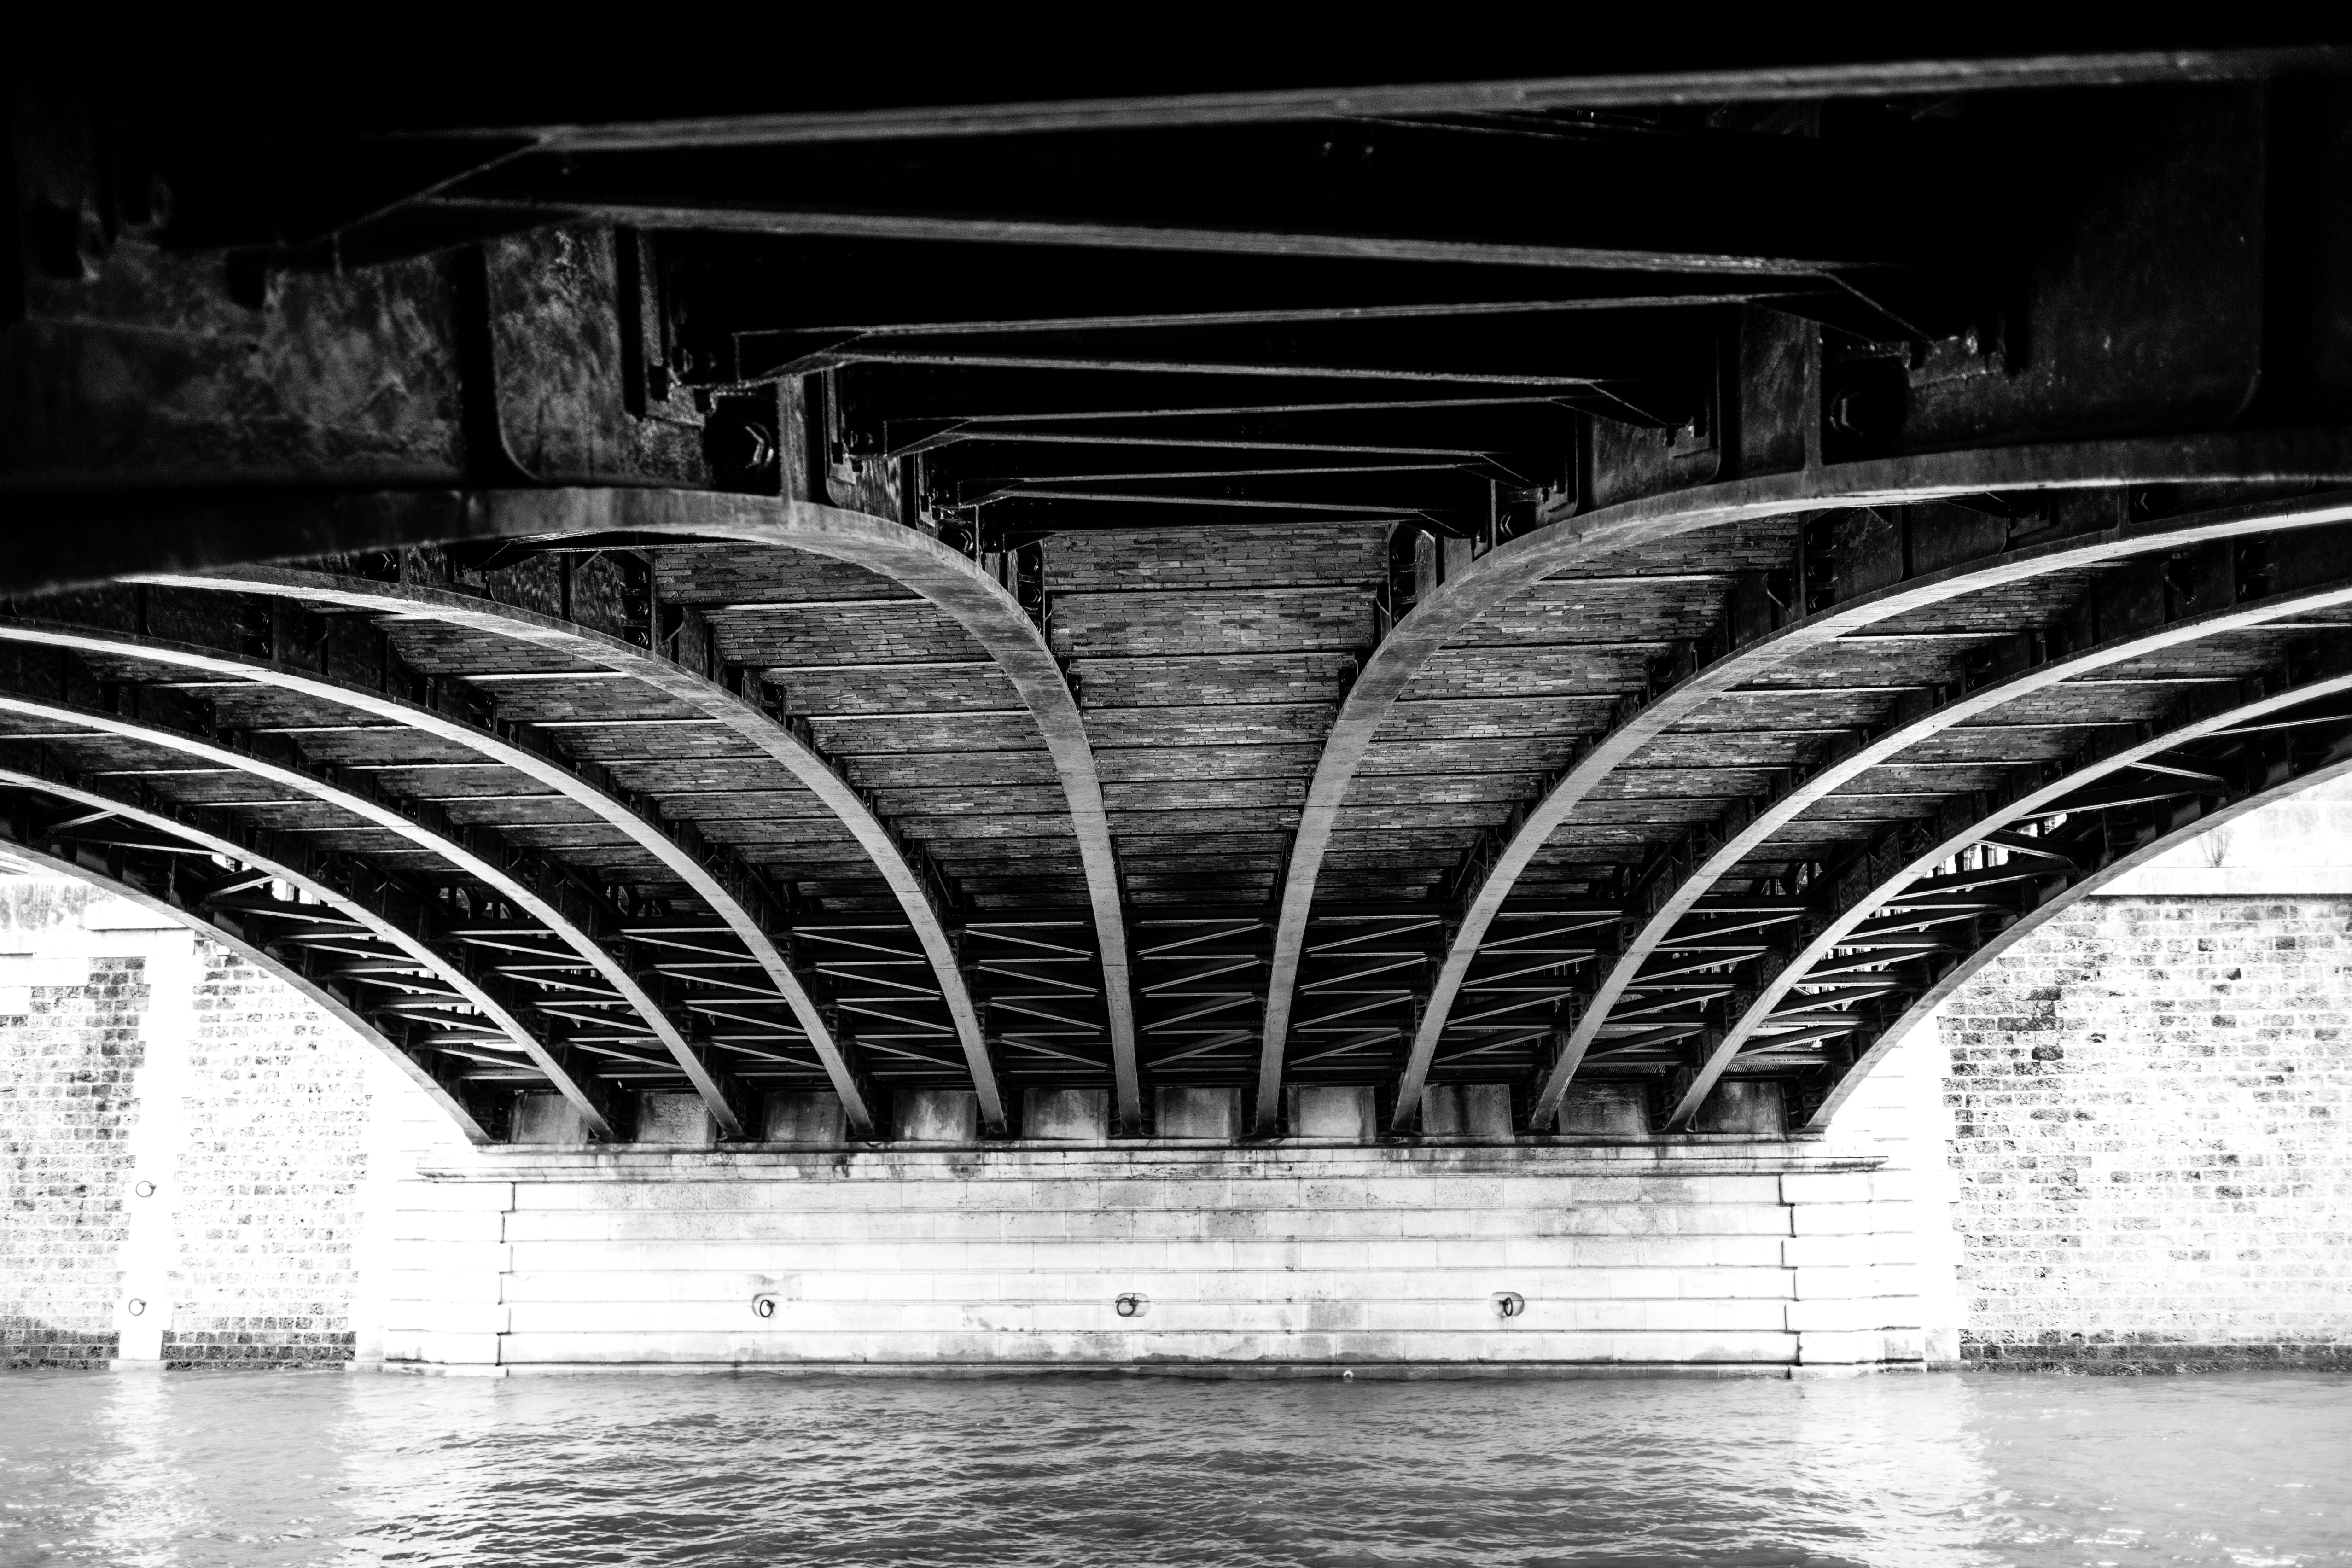
black and white, architecture, bridge, photography, paris, arch, line, darkness, black, monochrome, eosm, 2013, seine, notredame, quai, symmetry, monochrome photography